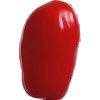
Label: Tomato 2